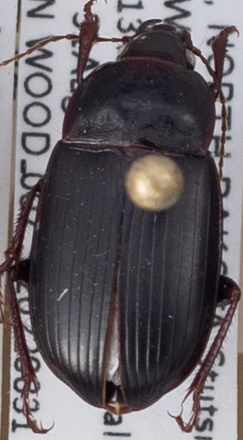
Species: Amara obesa
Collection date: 2022-08-31
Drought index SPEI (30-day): -1.128
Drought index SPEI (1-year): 1.058
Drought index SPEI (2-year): -0.9